Lake Hévíz

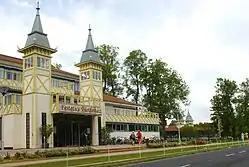

Green algae – especially "Chlorella" sp. – are present all over the lake except for the springcave and its surroundings. "Navicula cryptocephala" and "Navicula capitatoradiata "are common diatoms in the lake. The biodiversity of the phytoplankton is poor and its biomass is low, thus the lake's trophic level ranges from oligotrophic to mesotrophic.